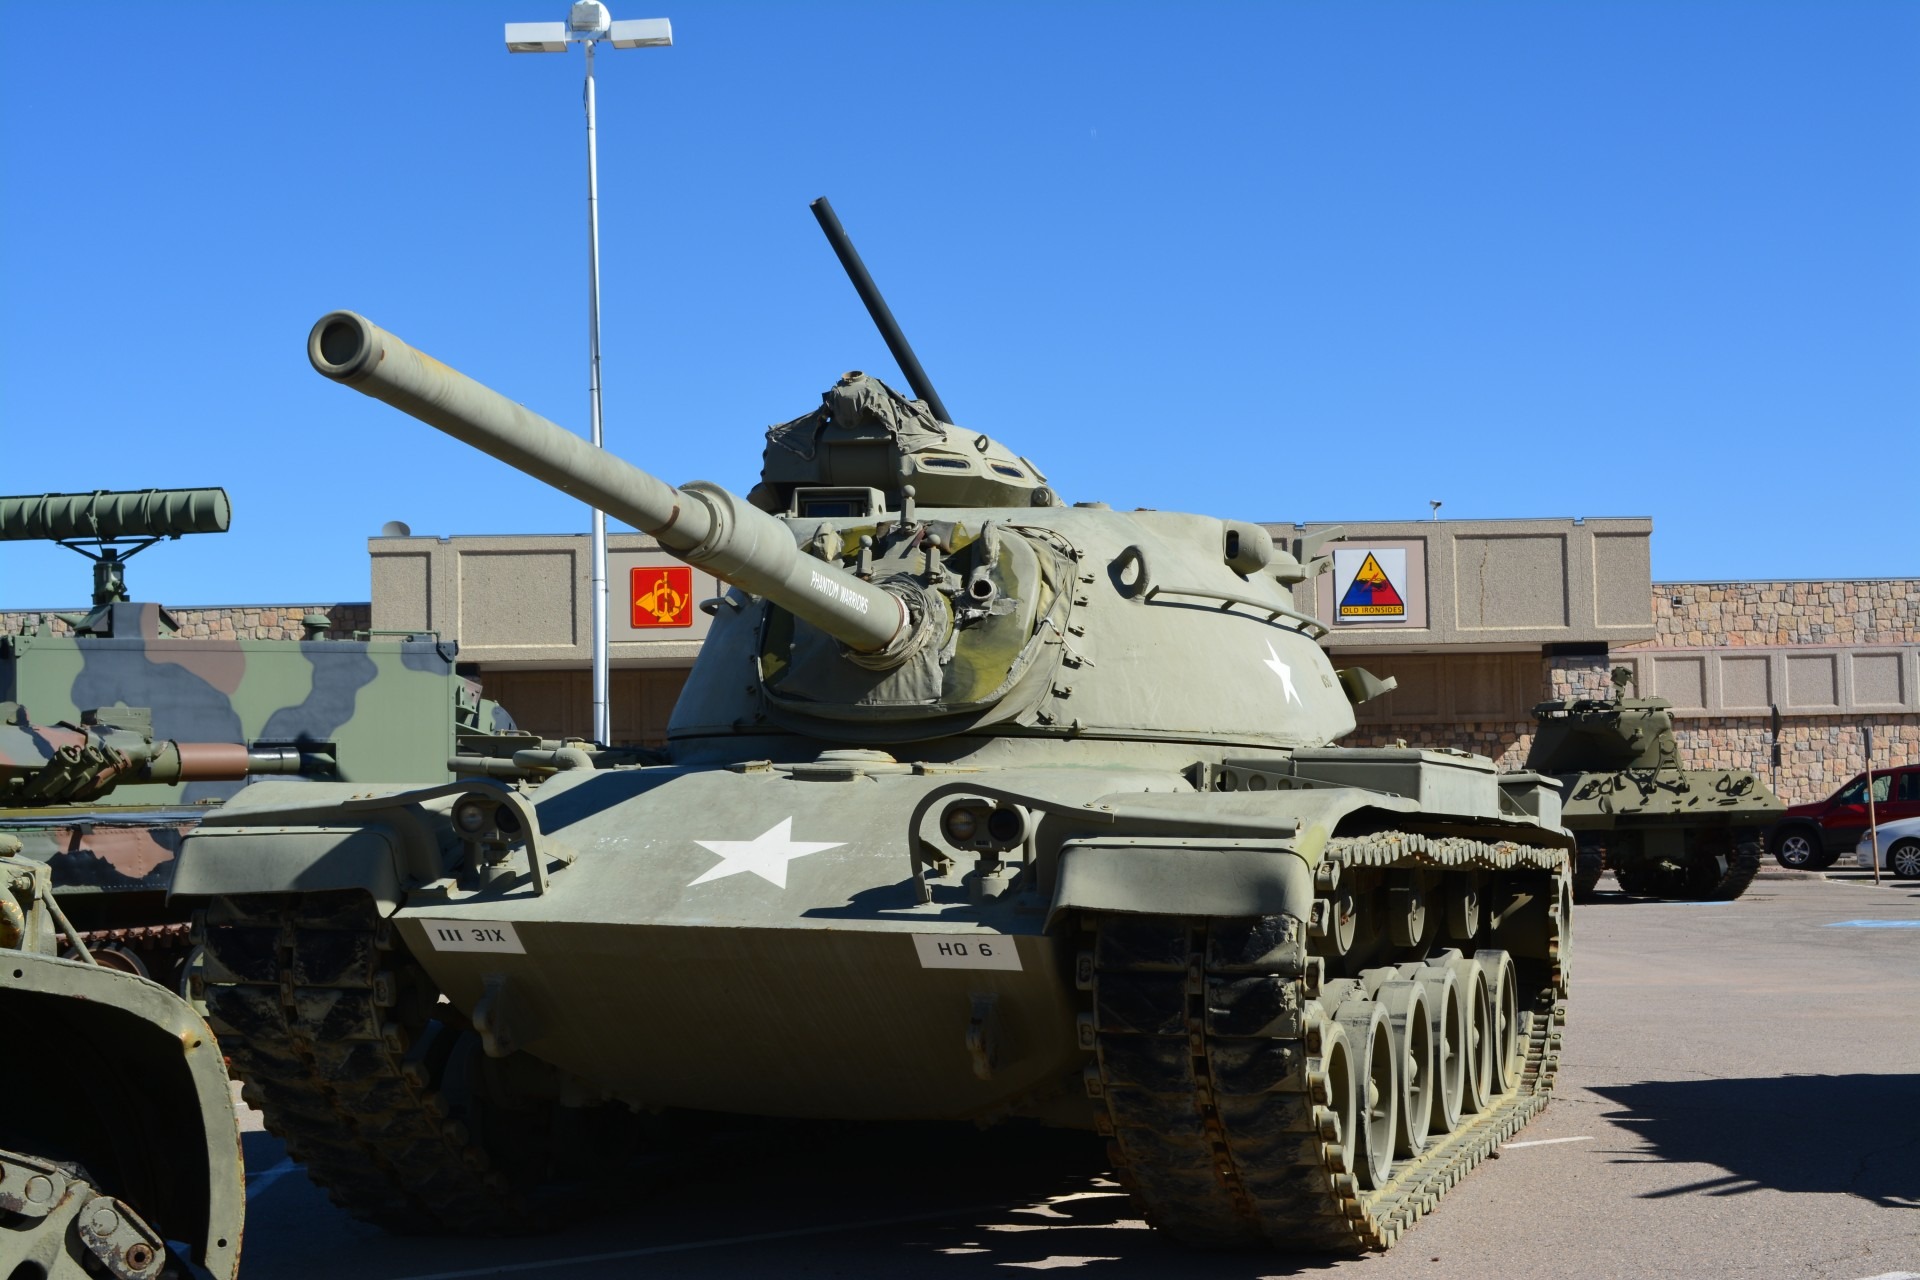
military, army, vehicle, museum, usa, weapon, battle, american, fort, tank, tanks, texas, armor, armored car, military vehicle, combat vehicle, self propelled artillery, gun turret